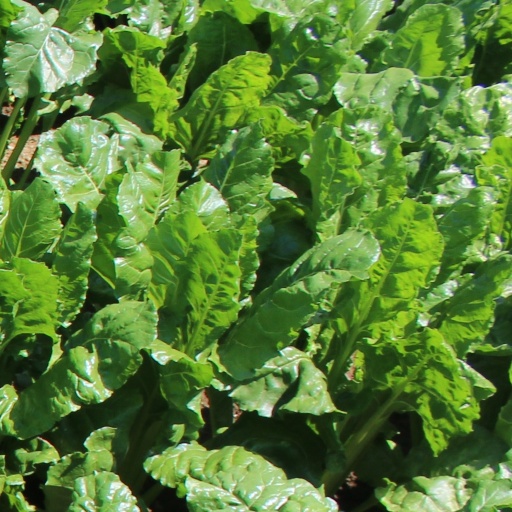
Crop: sugar beet